Josef H. Neumann

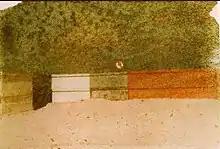
Erstes essbares Foto der Welt, 1976, Josef H. Neumann

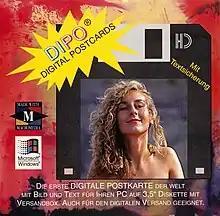
DIPO Digital Postcard, 1993

1974 Experimental advancements of Chemigrams to Chemograms, in which photographic images are first processed onto photographic paper and then chemicals are additionally applied onto it